Nelson Broms

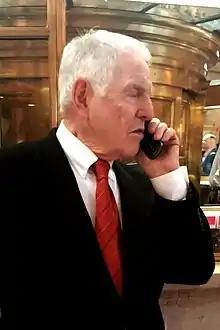

Nelson Broms ("né" Abramowitz; April 15, 1919 – August 13, 2023) was an American business executive, investor, and philanthropist. He worked in financial services, health care, telecommunications, information management and energy. He was chairman, chief executive officer and president of The Equitable Life Holding Corporation. Broms is credited with creating and developing "the demutualization of The Equitable" and the life insurance industry. He turned 100 in April 2019.